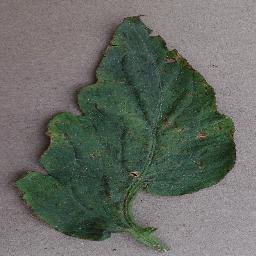
Label: Tomato___Bacterial_spot